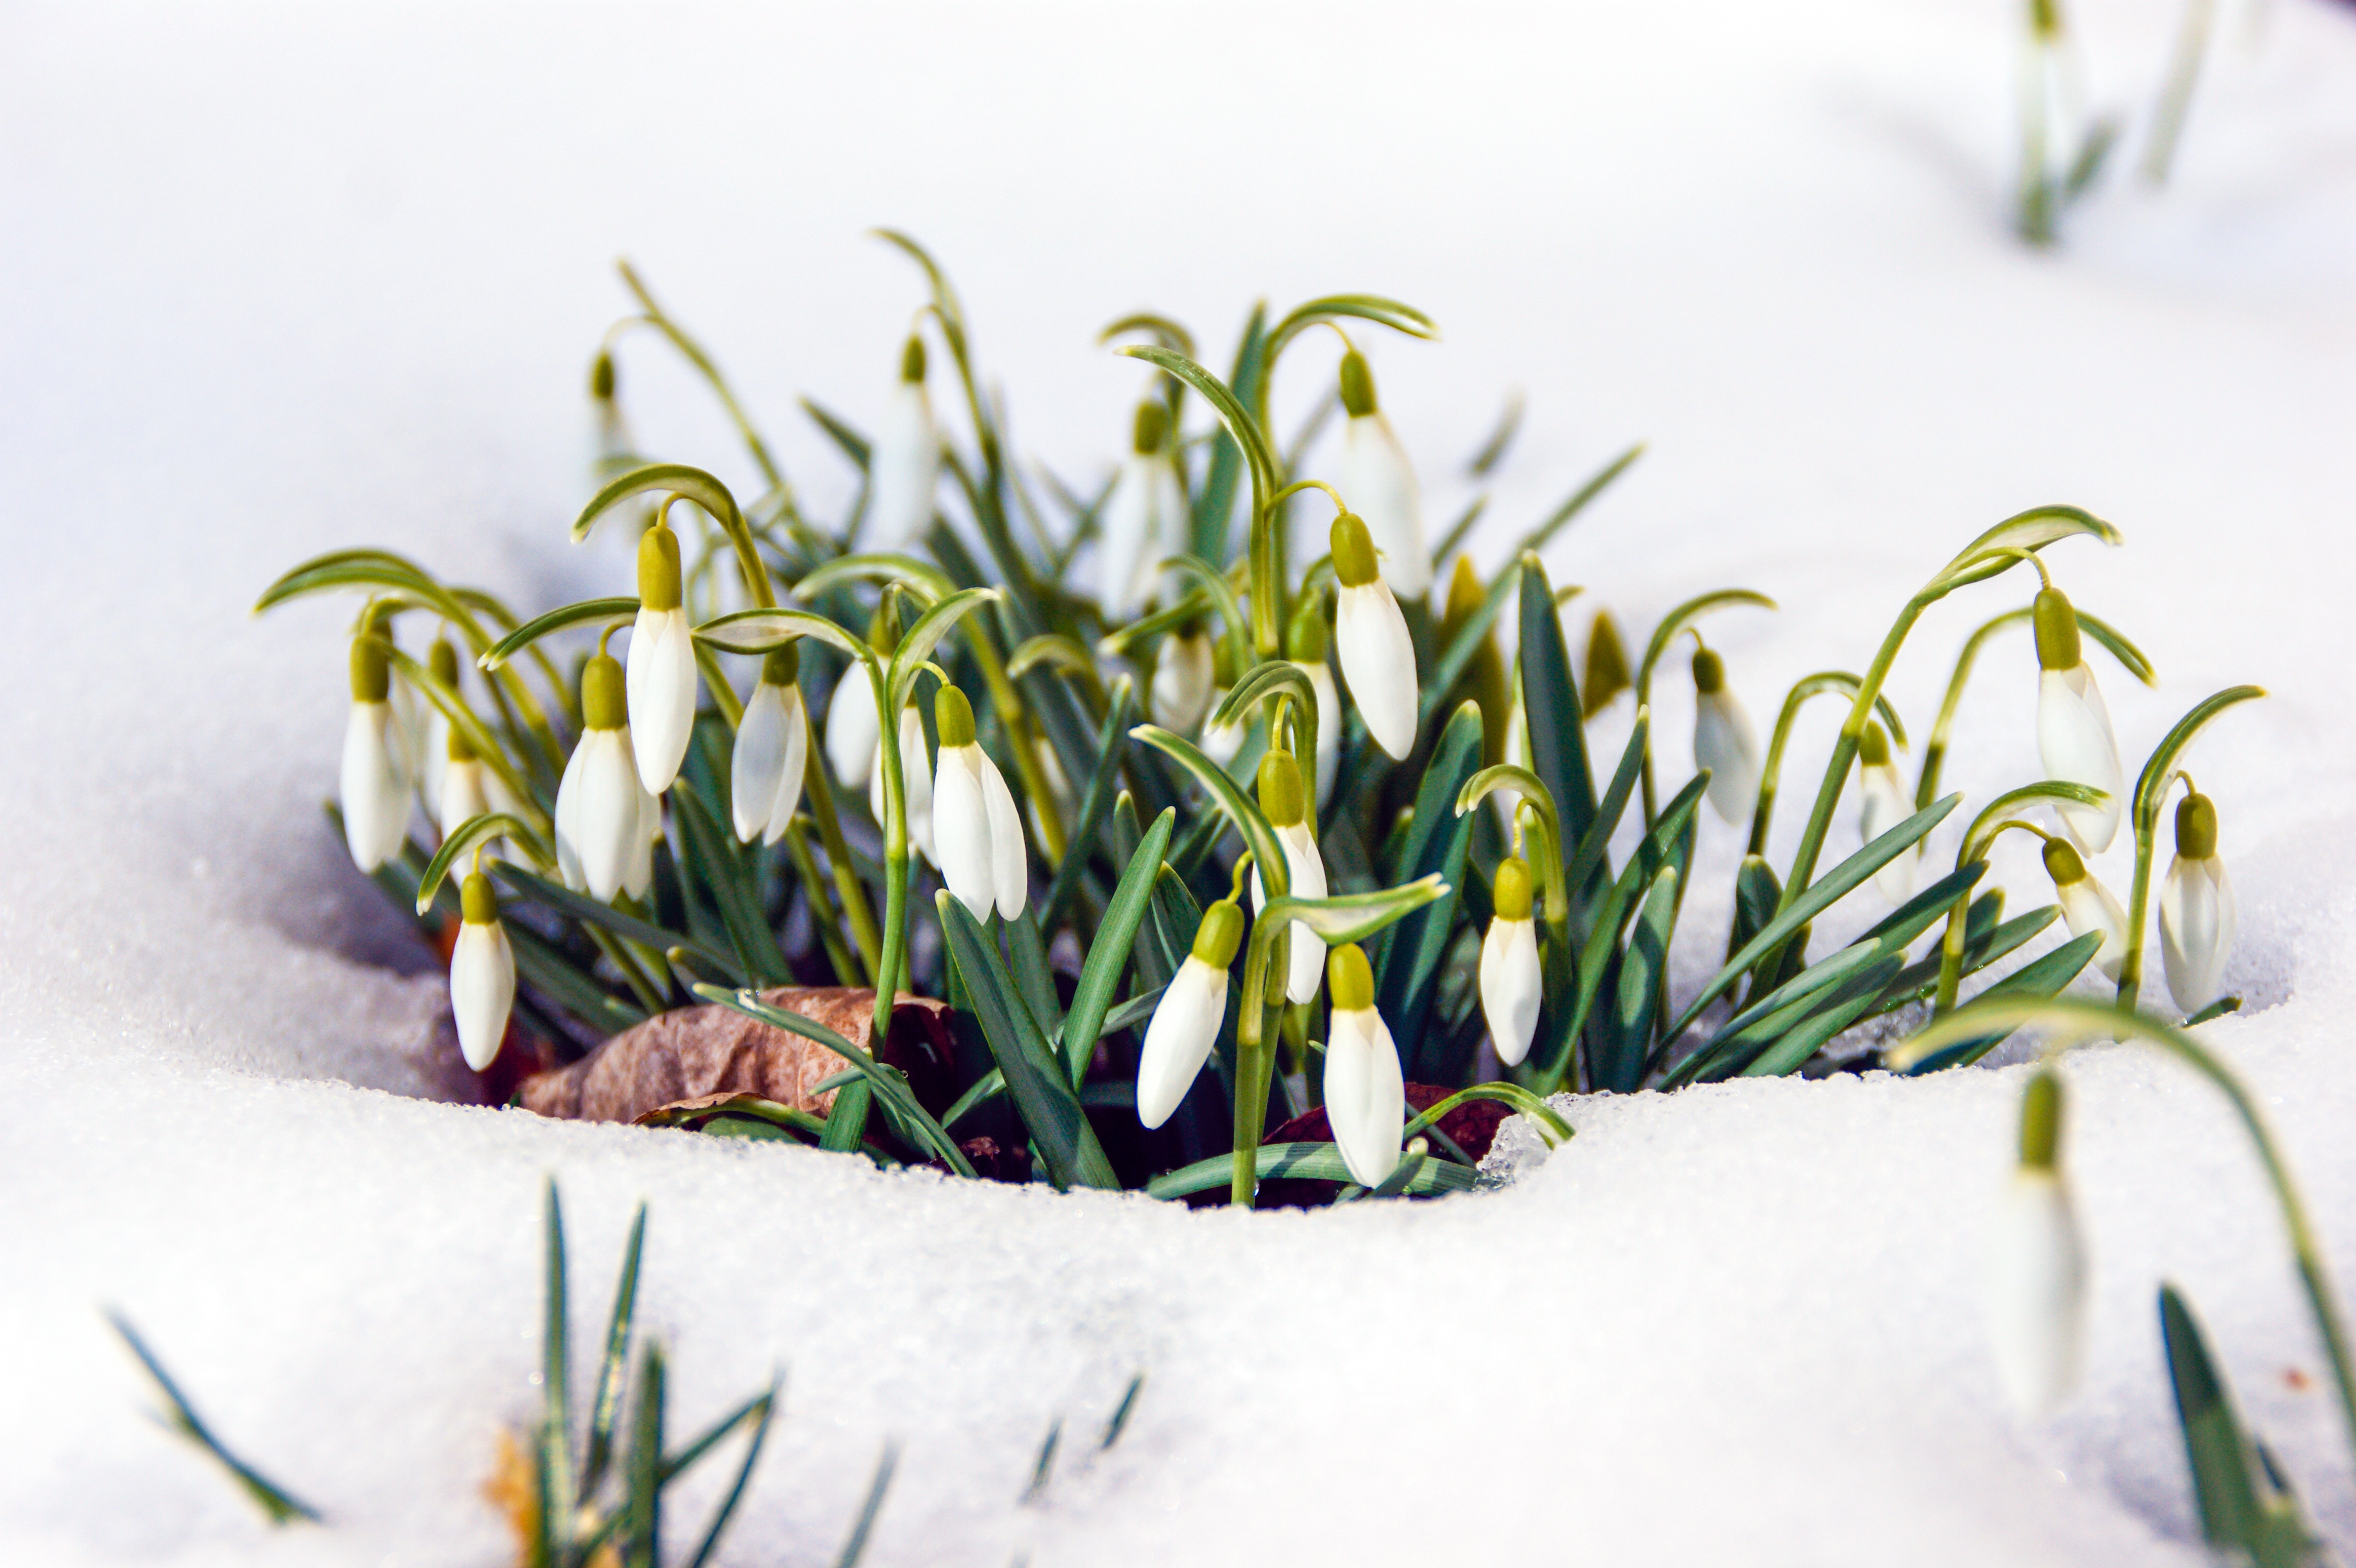
grass, branch, plant, leaf, flower, bloom, spring, green, herb, botany, flora, floristry, rosemary, flowering plant, flower bouquet, floral design, land plant, flower arranging